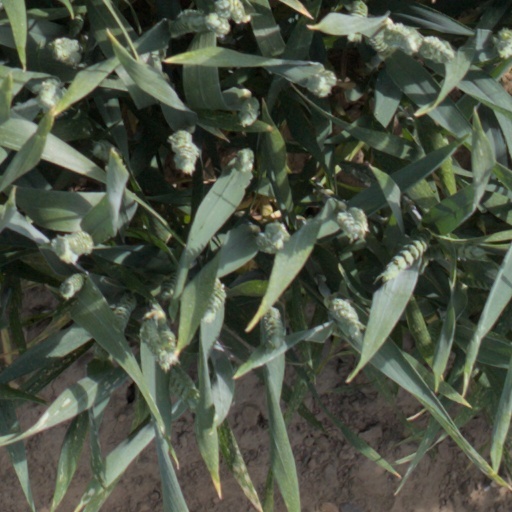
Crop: wheat